Burnaby Mountain

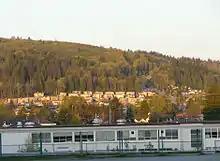
The western slope of Burnaby Mountain as seen from Burnaby North Secondary School

Burnaby Mountain has a viewpoint facing west at Centennial Park. The yearly Celebration of Light fireworks festival on English Bay west of downtown Vancouver can be seen from the park and attracts an audience on the parks' westward-facing lawns.